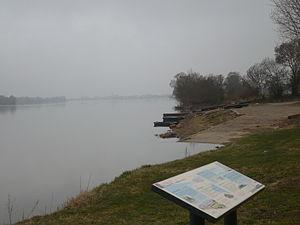
La Ménitré est une commune française située dans le département de Maine-et-Loire, en région Pays de la Loire.
Cet article expose les itinéraires du roi Louis XI de 1461 à 1483.